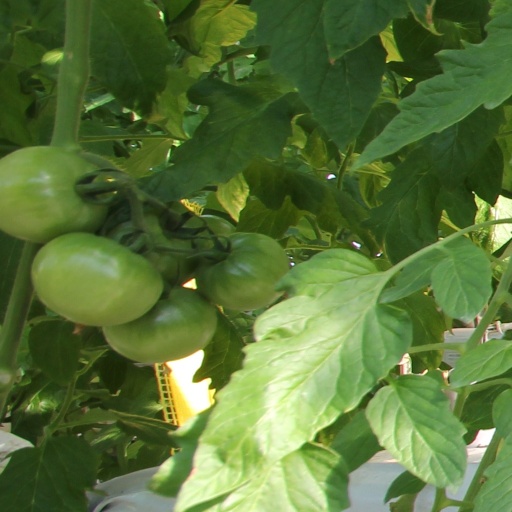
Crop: tomato